Deforestation in Myanmar

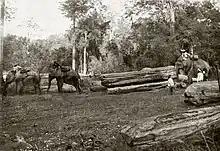
A work elephant moving logs during the colonial era.

Although the traditional agricultural practice of swiddening has been practised in Burma for thousands of years, there are no signs that it led to significant deforestation and may in fact have helped maintain the forests. Significant deforestation in Burma began in the 1800s during the colonial era as the British cut down large expanses of forest for timber, a resource in high demand for their empire. Hardwoods were very important to the British for shipbuilding, especially teak which was valued for its durability and water resistant properties.